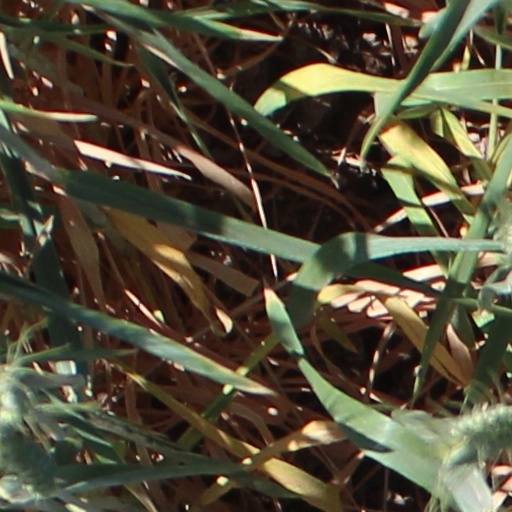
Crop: wheat